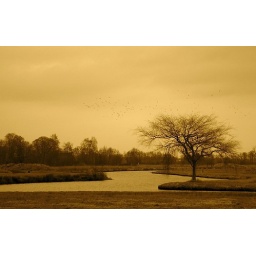
Lonely winter tree near river